The Boost

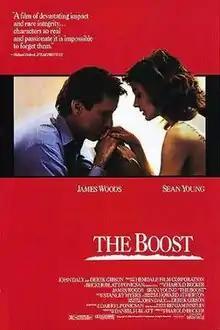
Theatrical release poster

The Boost is a 1988 American drama film directed by Harold Becker and based on the book "Ludes: A Ballad of the Drug and the Dream" by Ben Stein. It stars James Woods, Sean Young, John Kapelos, Steven Hill, June Chandler and Amanda Blake.